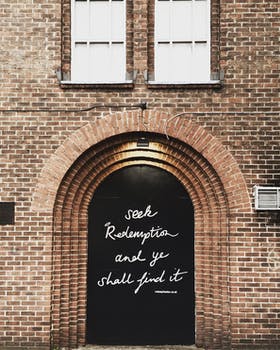
Label: No Watermark